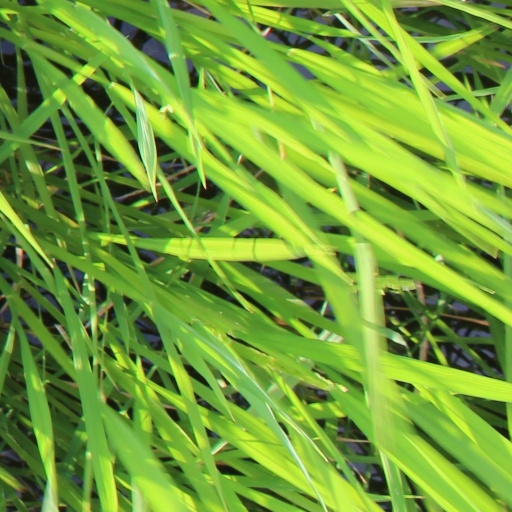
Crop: rice